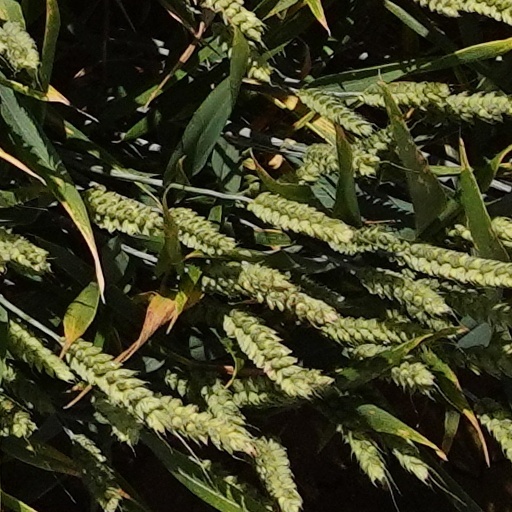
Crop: wheat